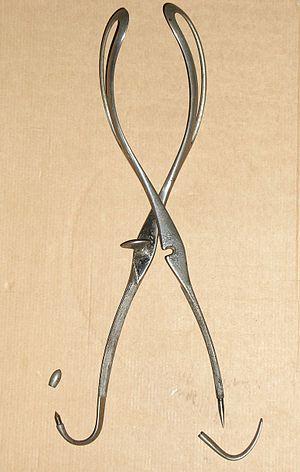
Forceps obstetrical
Jean-Louis Baudelocque, né le 30 novembre 1745 à Heilly en Picardie et mort le 2 mai 1810 à Paris, est un médecin accoucheur et professeur d'obstétrique français. Il est le plus célèbre des médecins accoucheurs de son époque. Auteur de L’art des accouchements, il a fait de l'obstétrique une discipline scientifique.
Les forceps sont des instruments Instrument de préhension de la tête fœtale engagée, destiné à assurer l'extraction du fœtus lorsque la descente ou le dégagement de la présentation est arrêté ou trop lent par insuffisance contractile, résistance périnéale, etc… ou lorsque l'expulsion spontanée est dangereuse pour la mère ou pour l'enfant à cause d’une souffrance fœtale au cours de l'accouchement. Cet instrument a été ré-introduit par l’obstétricien Eugène Hubert, puis Rufin-Rémy Schockaert.